Francis J. Bradley

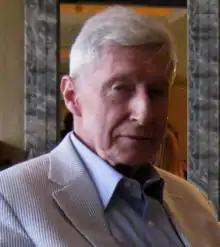
Francis J. Bradley, American health physicist, writer and founding member of the Health Physics Society

Francis J. Bradley (January 15, 1926May 29, 2021) was an American health physicist, writer and founding member of the Health Physics Society.